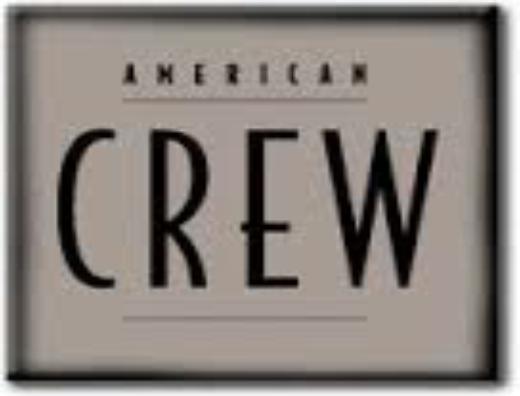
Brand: American Crew
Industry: Necessities